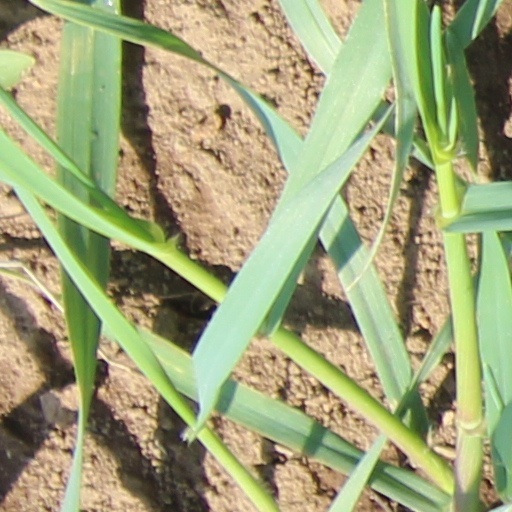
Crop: wheat